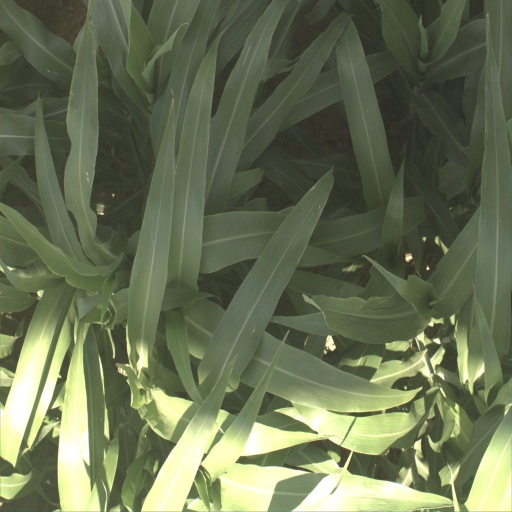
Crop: sorghum